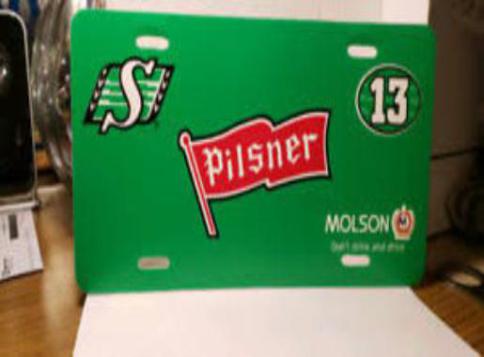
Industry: Food